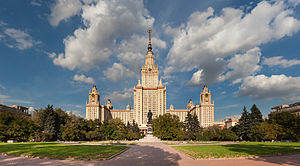
Moskvas statsuniversitet
Universitetets hovedbygning
Moskvas statsuniversitet eller M. V. Lomonosov Moskva statsuniversitet ligger i Moskva og er det største universitet og et af de ældste universiteter i Rusland, grundlagt i 1755. MGU har ni forskningsinstitutter, 39 fakulteter og mere end 300 afdelinger. Universitetet har mere end 36.000 studerende og ca 4.000 aspirantstuderende. MGU huser alt i alt omkring 50.000 mennesker. På fakulteterne og forskningscentrene arbejder 4.000 professorer og lærere og omkring 5.000 forskere. Hjælpe- og vedligeholdelsespersonale består af omkring 15.000 mennesker. Siden 1992 har MGU's rektor været doktor Viktor Antonovitj Sadovnitij.